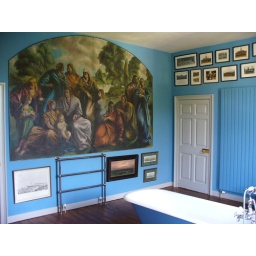
It was difficult to decide which way to face in the bath which view to have. The Hills or the Art